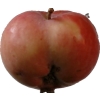
Label: Apple 10